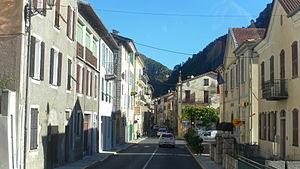
Vue de village de Fontan en la vallée de la Roya française
Fontan est une commune française située dans le département des Alpes-Maritimes, en région Provence-Alpes-Côte d'Azur.